Motel

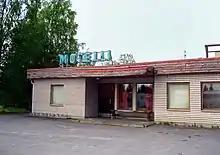
Motel Kotipesä in Vimpeli, Finland

In the early to mid 2000s, much original 1950s roadside infrastructure on now-bypassed U.S. highways had fallen into decline or was being razed for development. The National Trust for Historic Preservation named the Wildwoods Shore motel district in New Jersey in its 2006 list of America's Most Endangered Historic Places and included the Historic Route 66 Motels from Illinois to California on its 2007 list.